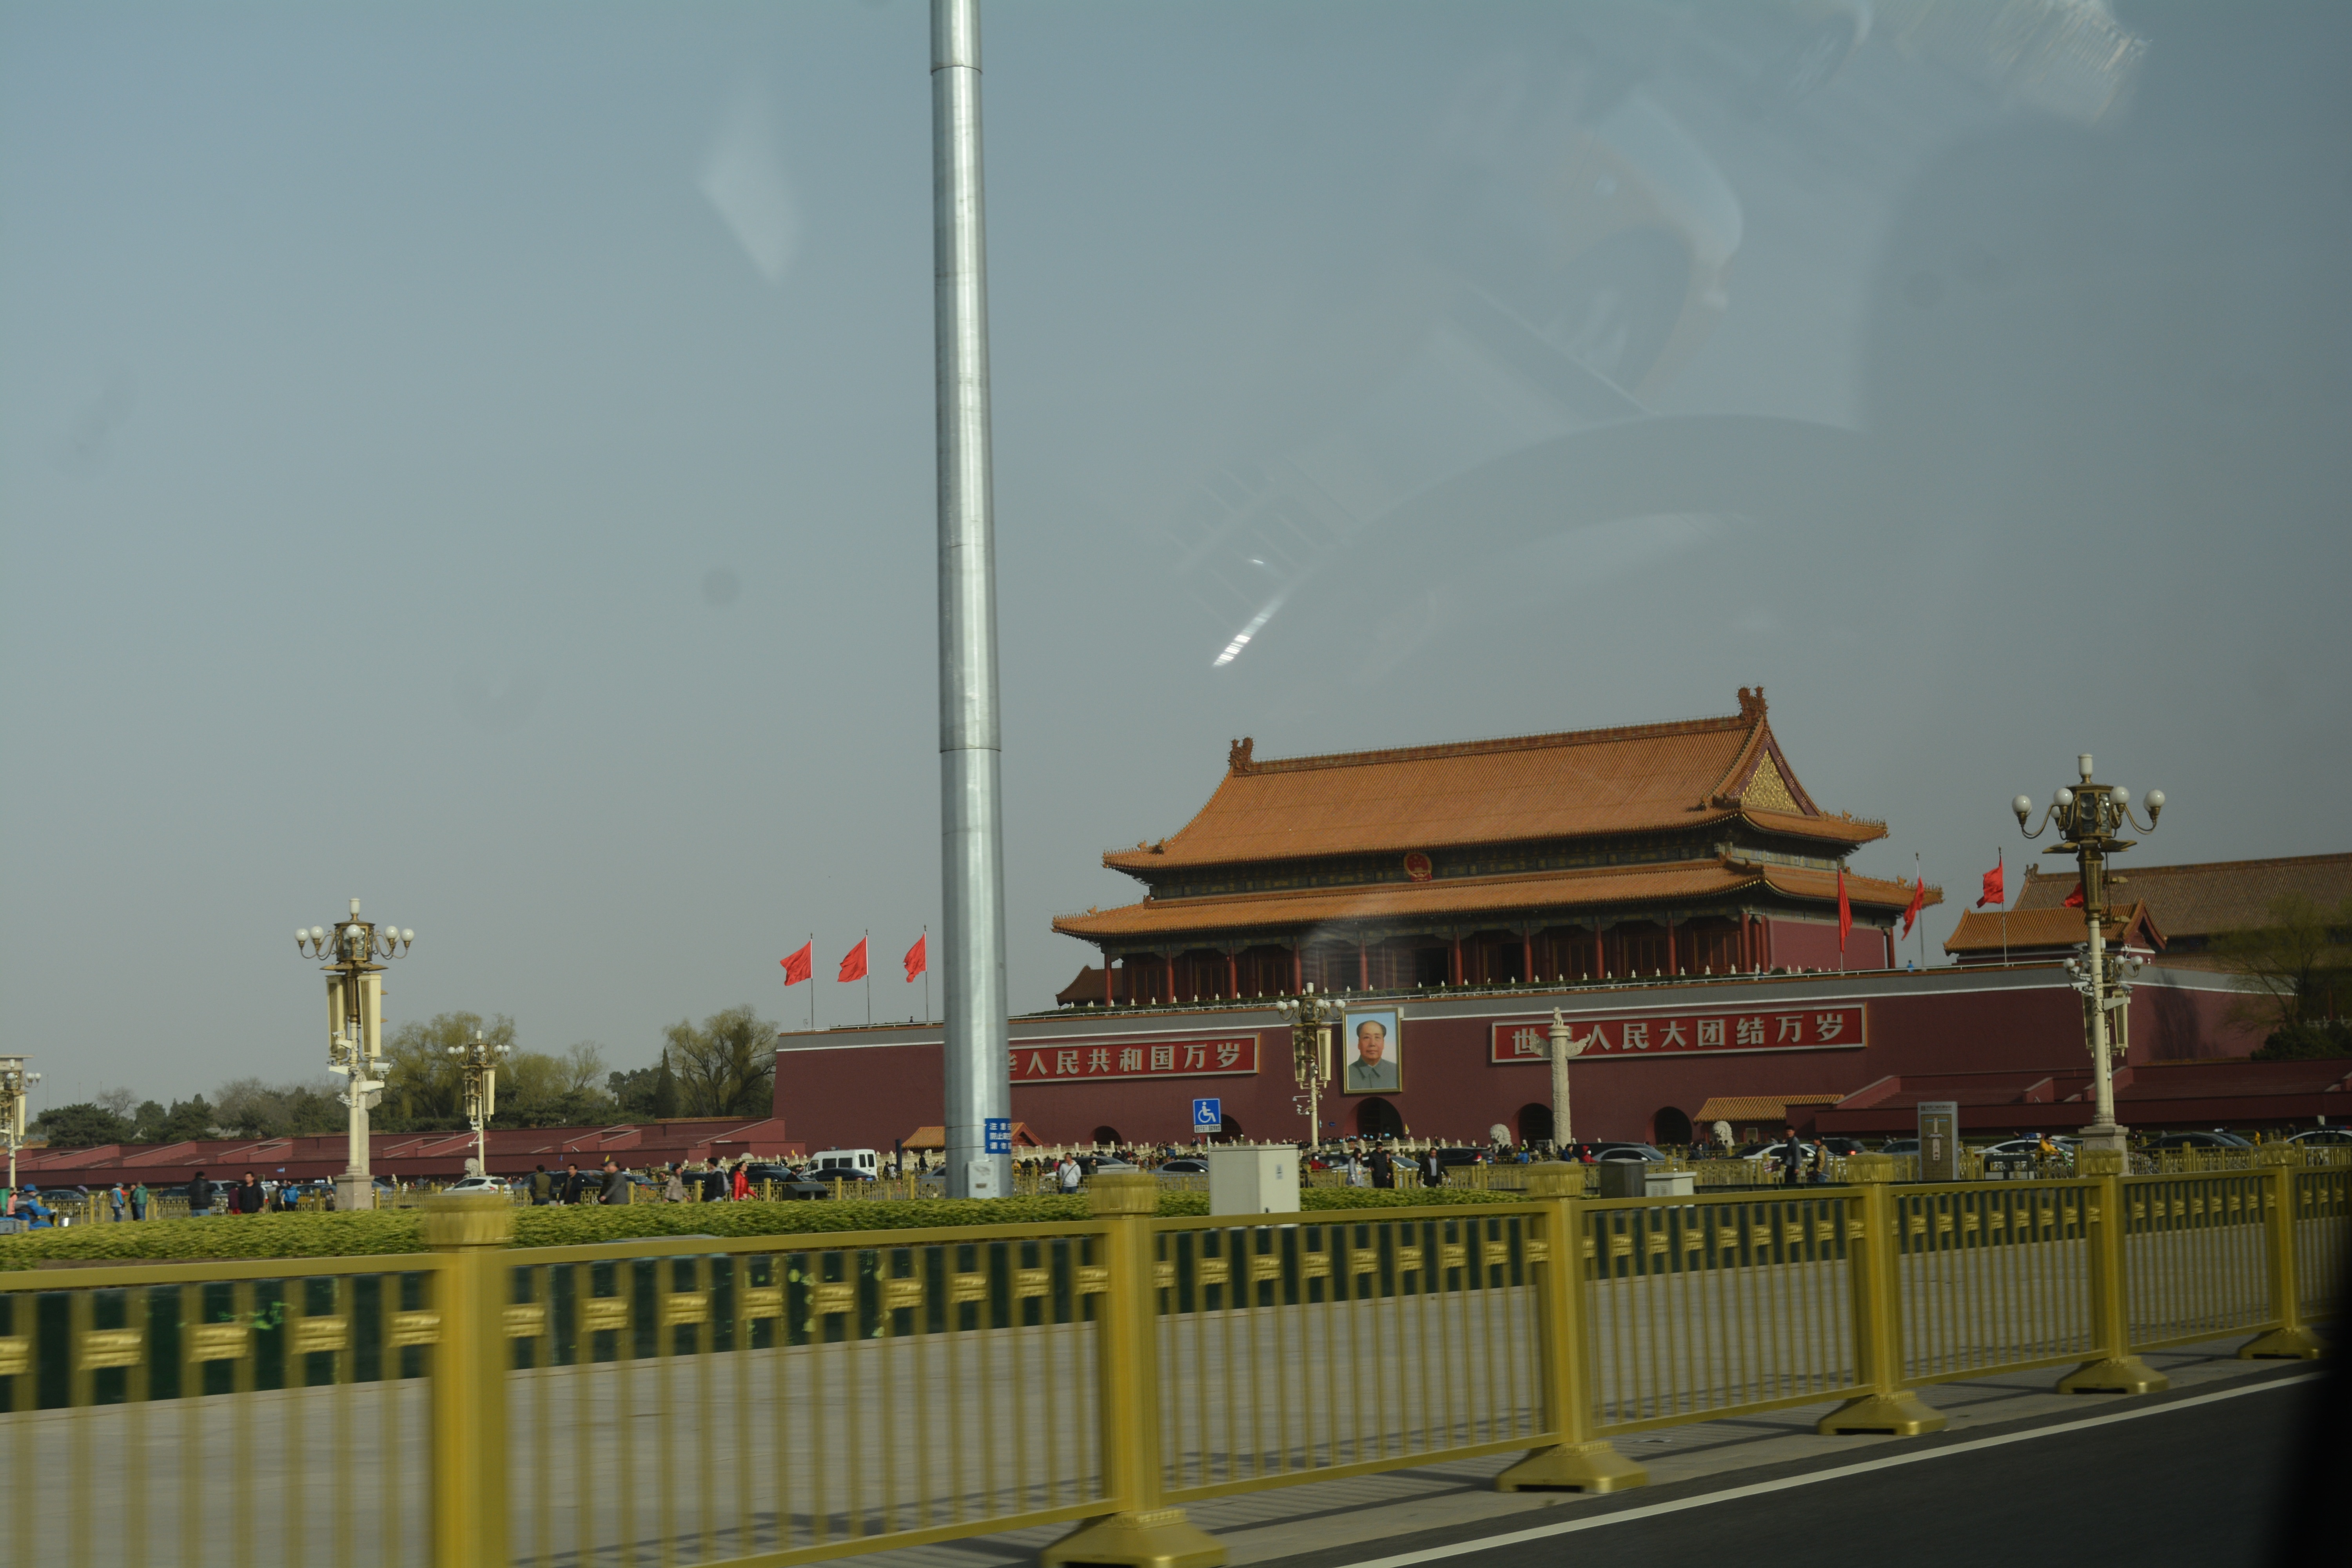
landmark, place of worship, temple